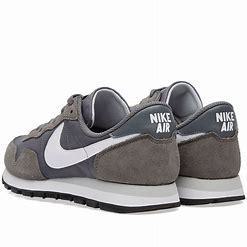
Brand: Nike
Model: Air Pegasus 83